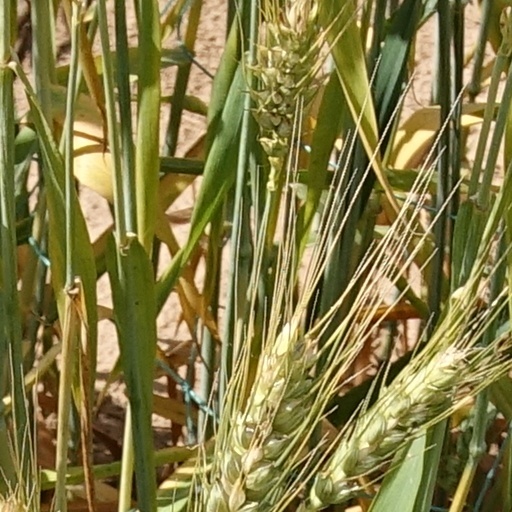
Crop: wheat